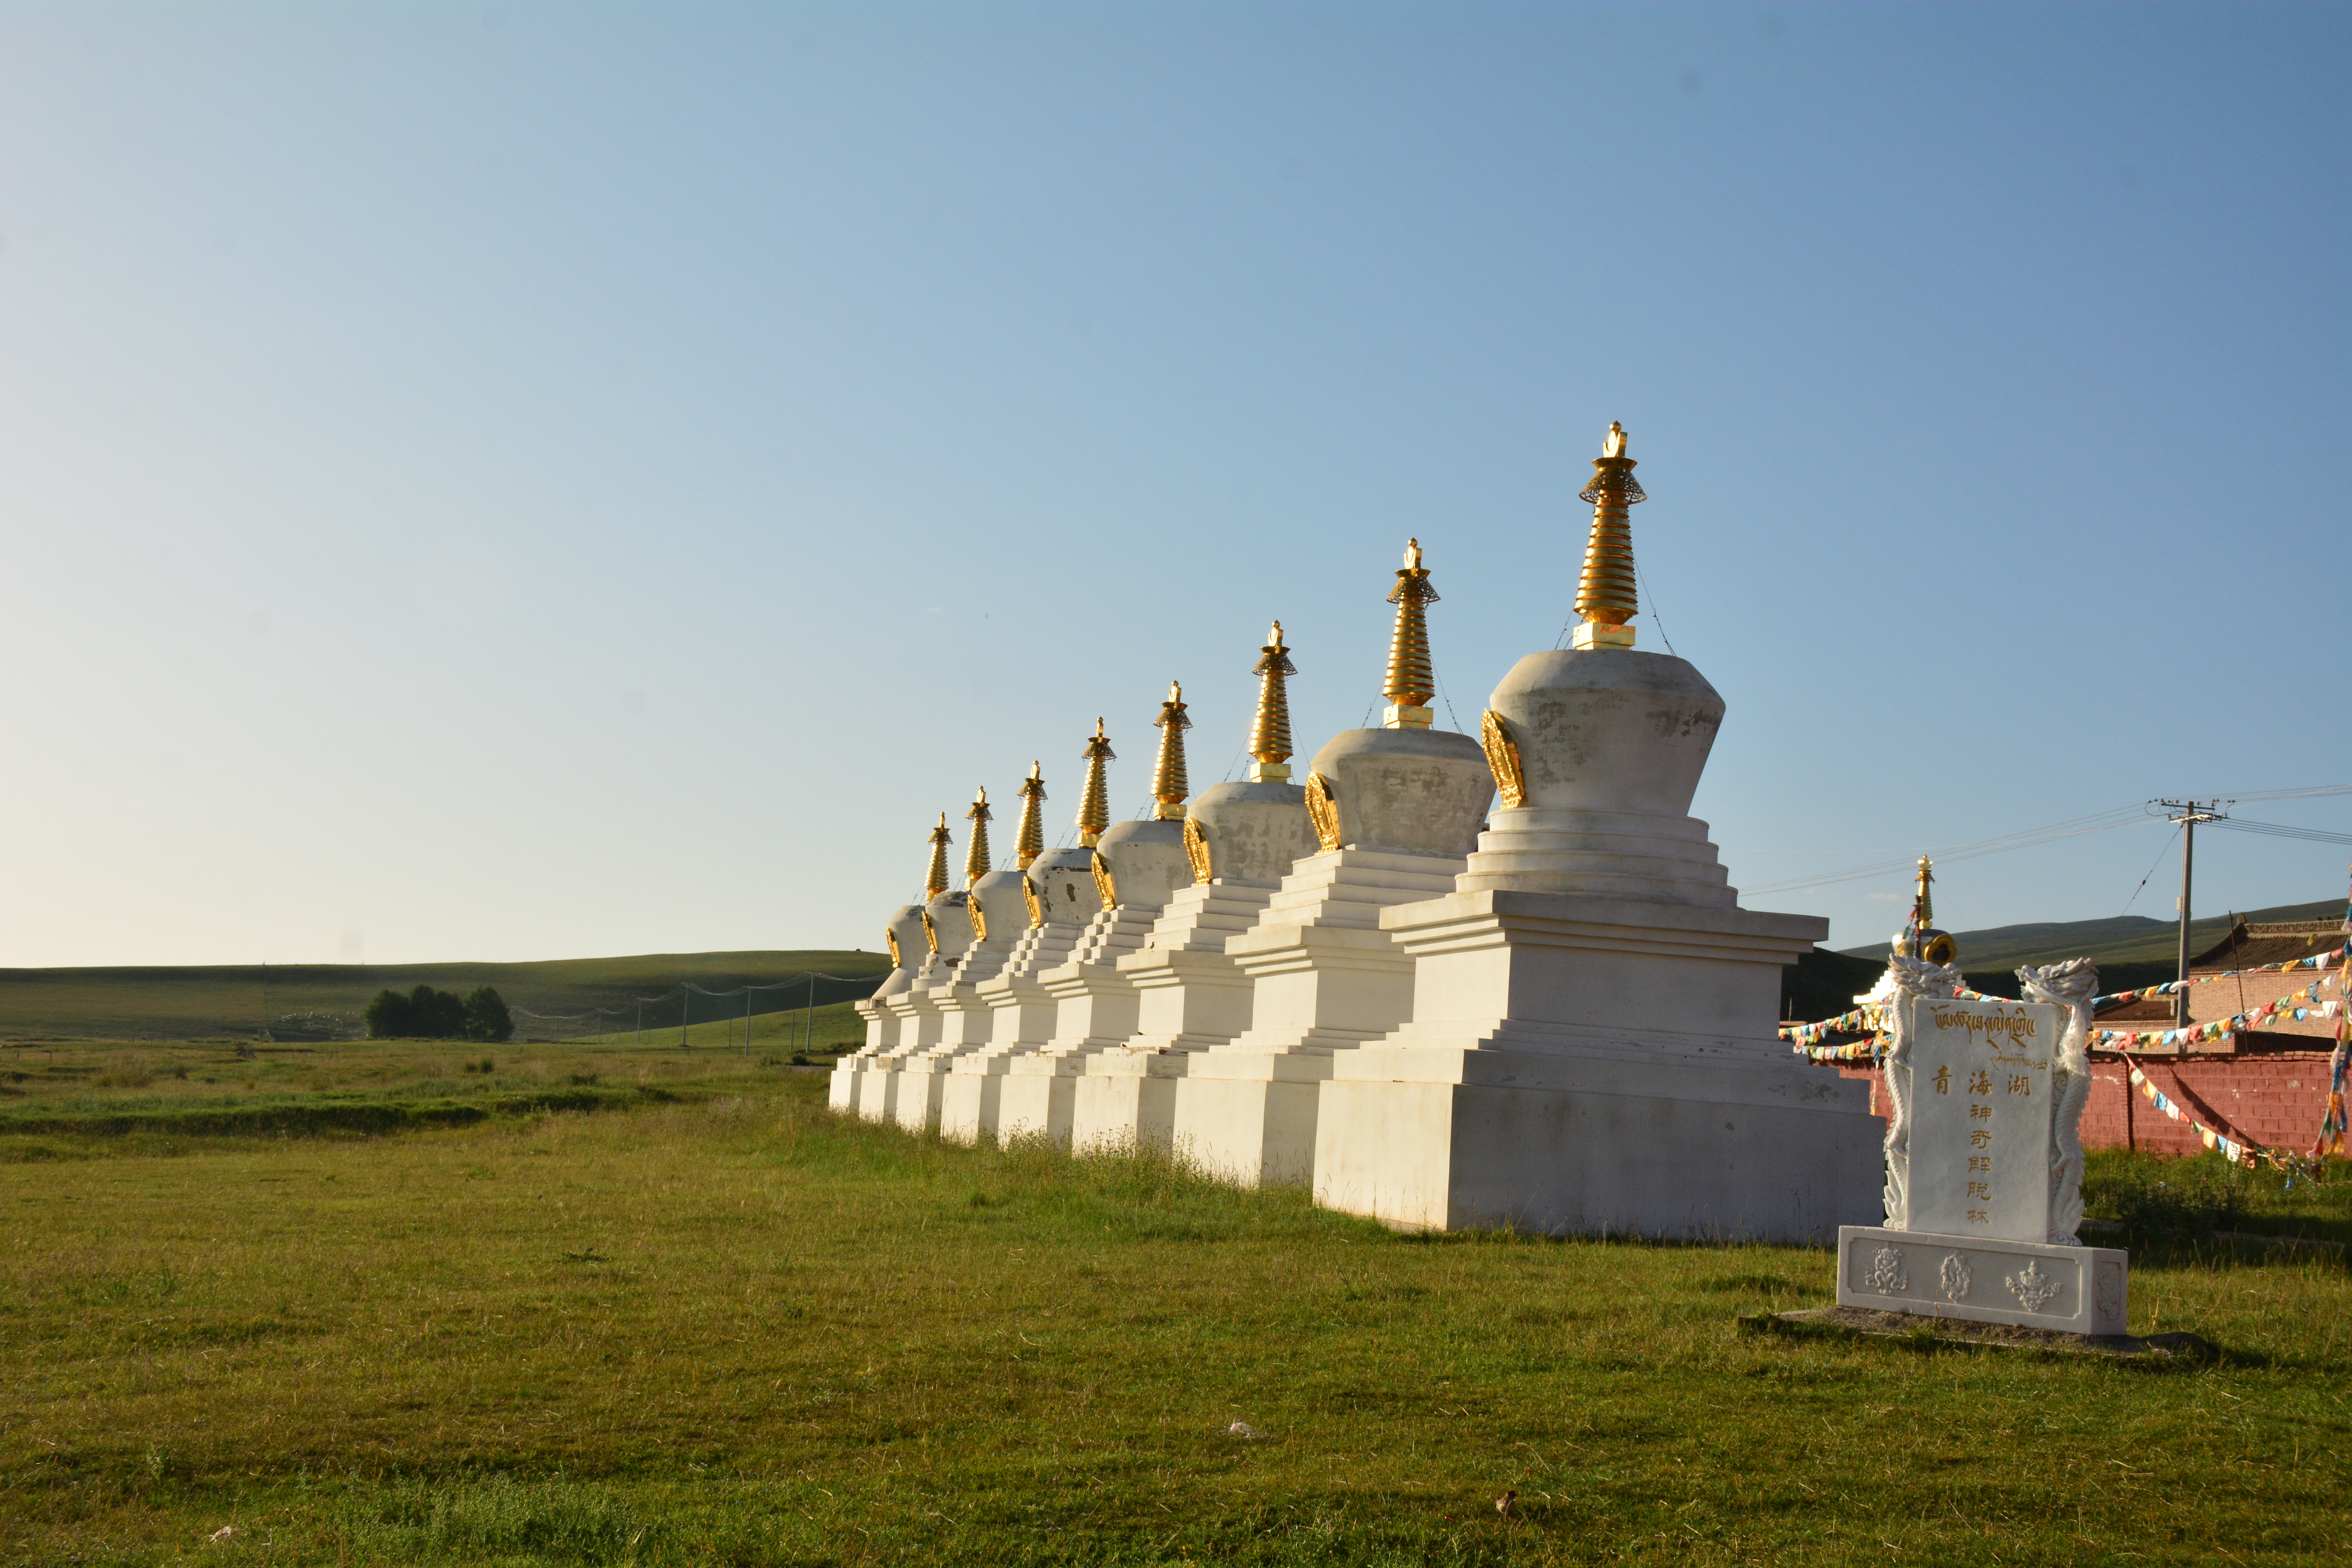
tibet, buddhism, landmark, historic site, stupa, sky, grass, monastery, architecture, unesco world heritage site, place of worship, building, national historic landmark, tourist attraction, monument, grassland